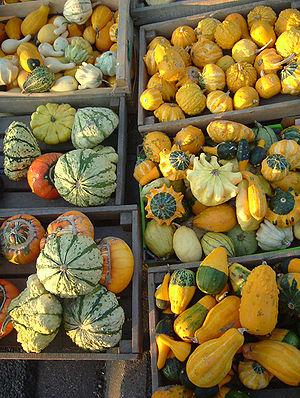
Le terme courge, ou plus rarement cougourde, désigne plusieurs espèces de plantes de la famille des cucurbitacées. Elles sont généralement cultivées pour leurs fruits comestibles mais il arrive qu'elles le soient pour leurs graines oléagineuses. Le terme désigne également leurs fruits, qui ont la propriété de se conserver facilement à maturité et qui sont utilisés en cuisine comme un légume ou donnés aux animaux.